Alfred Büchi

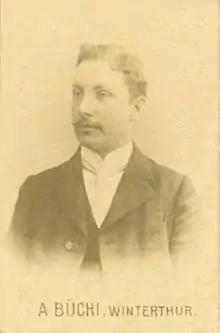
Alfred Büchi

Alfred Büchi (July 11, 1879 – October 27, 1959) was a Swiss engineer and inventor. He was best known as the inventor of turbocharging. Büchi was born July 11, 1879, in Winterthur, Switzerland, growing up there and in Ludwigshafen. He was the son of Johann Büchi, a chief executive at Swiss industrial engineering and manufacturing firm Sulzer.